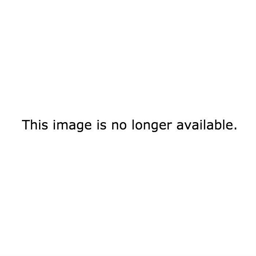
if your christmas day involves everything by the sand , forgot the out - of - place pine and take your tree back to the sea .